Dashanzi

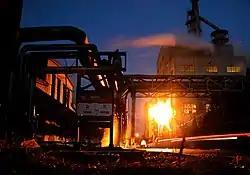
Factory in Dashanzi at night

Dashanzi (大山子, Pinyin: Dàshānzi) is a 1 square kilometer area in the Chaoyang district of Beijing, northeast of the city center. It lies along the Airport Expressway between the 4th and 5th Ring Roads, south of the Dashanzi flyover (大山子桥, Pinyin: Dàshānzi Qiáo) and opposite Wangjing.